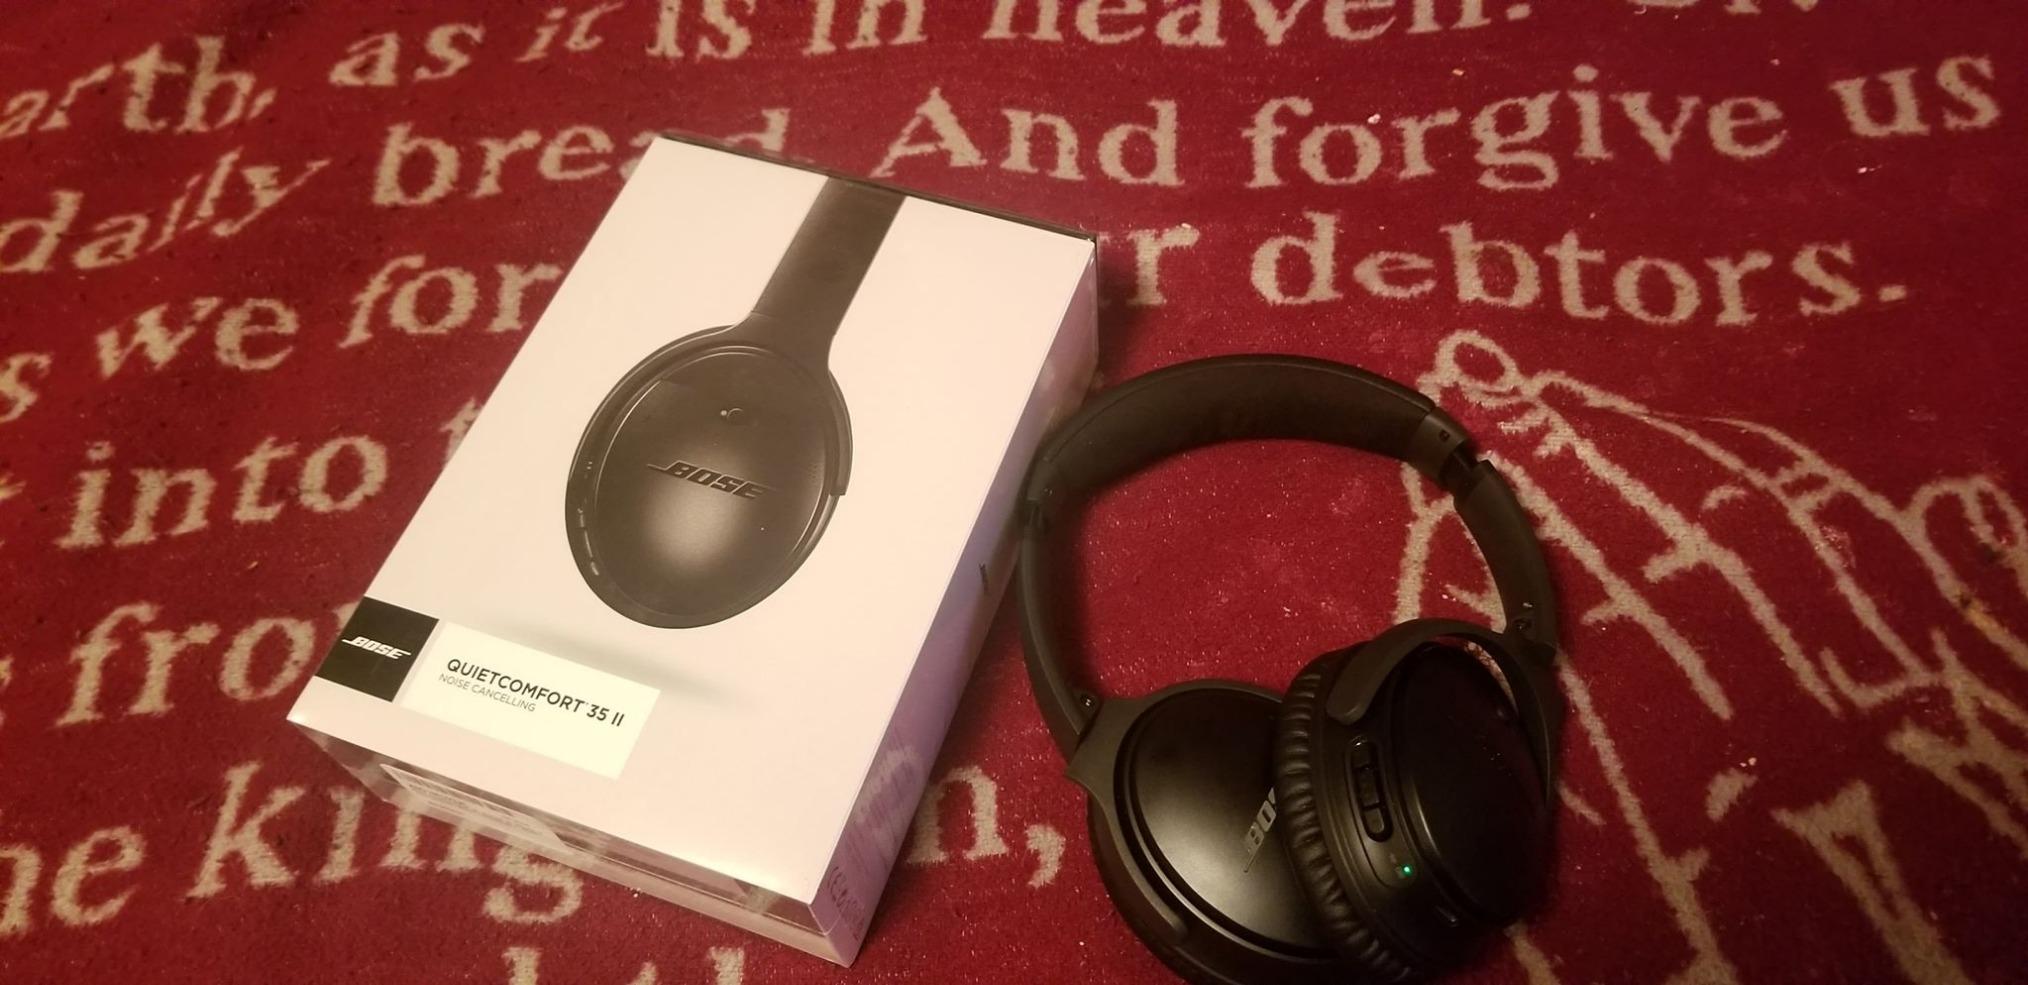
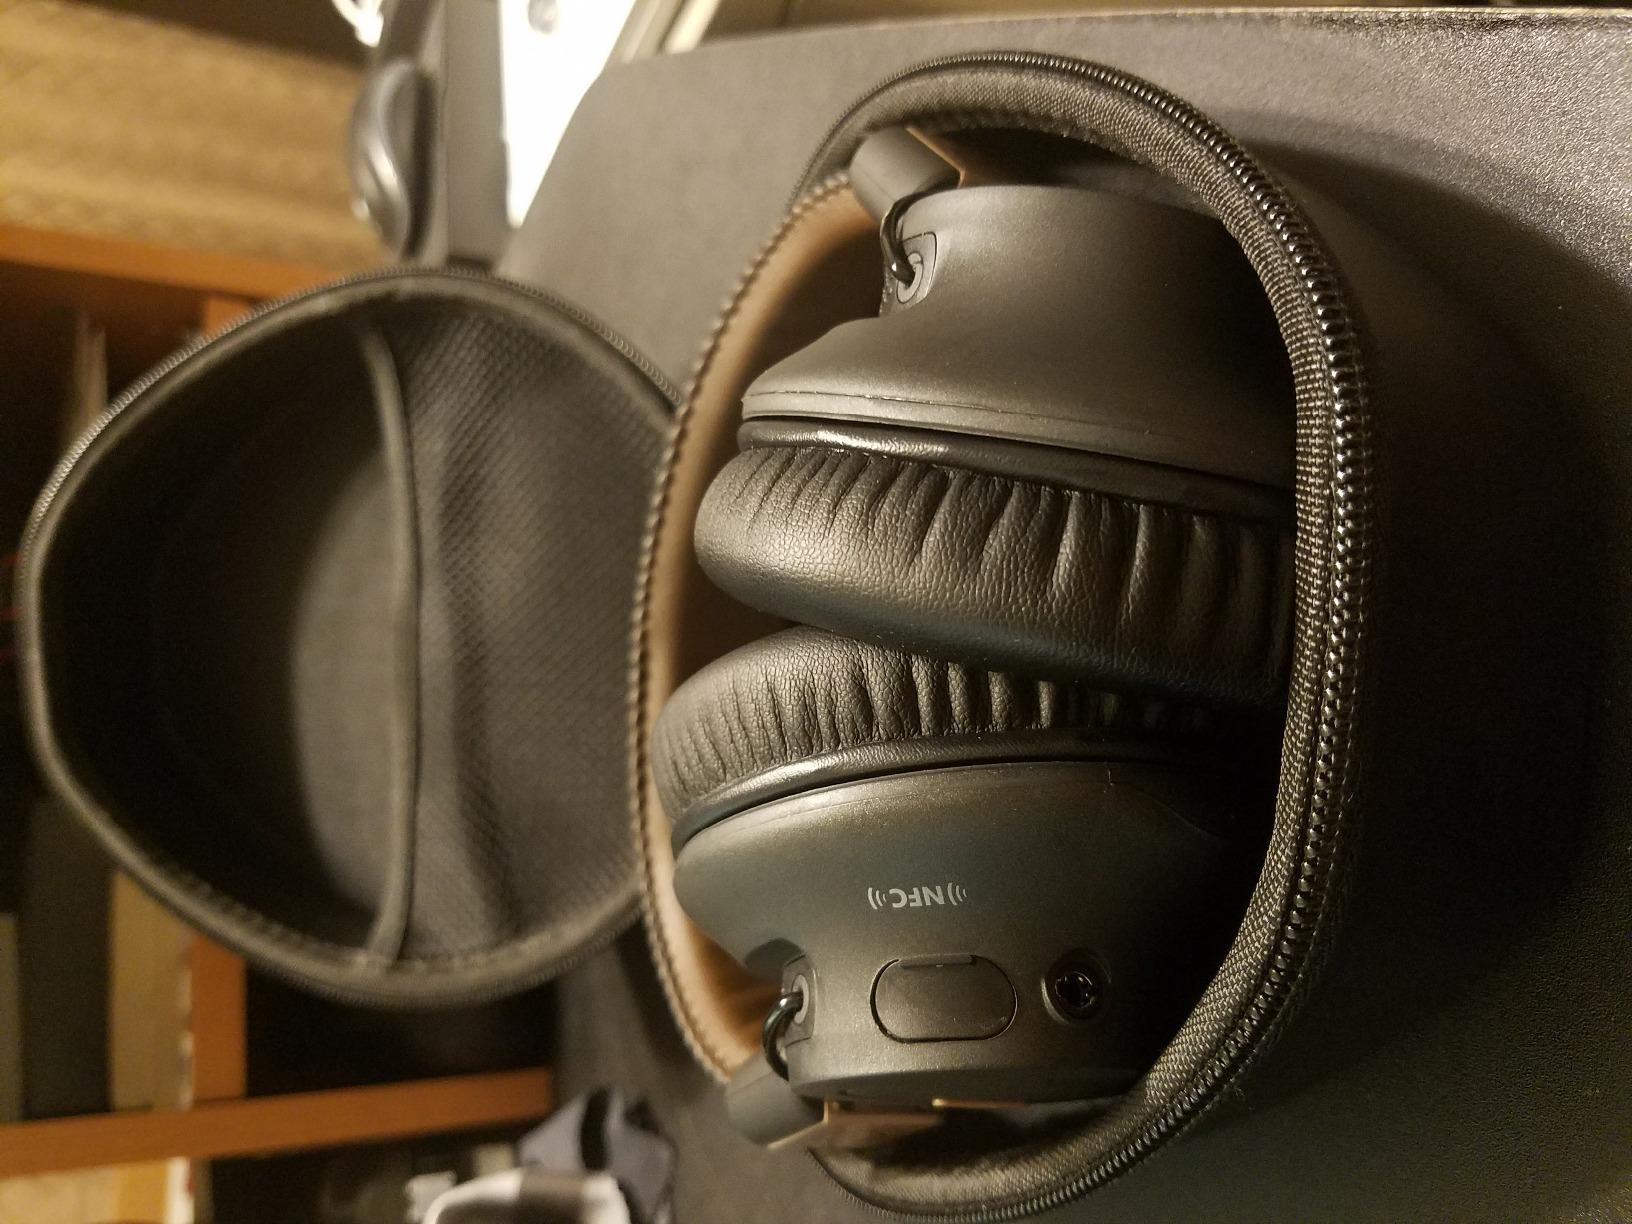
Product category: headphones
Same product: no